Ambassador Atom

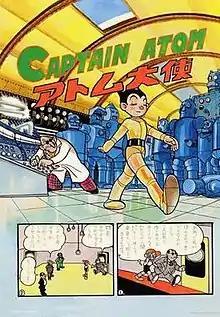
A color cover page of "Ambassador Atom"

is a manga short series written by Osamu Tezuka. It was originally serialized in Kobunsha's "Shōnen" magazine from 1951 to 1952. The series is mostly noted for introducing the character Astro Boy. The series would be released as Chapter 0 in the original "Astro Boy" "tankōbon" volumes published by Kodansha.